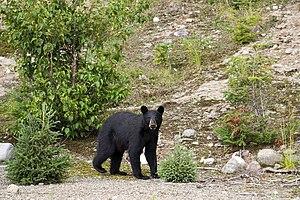
Ours noir, ou baribal, (Ursus americanus), Réserve faunique des Laurentides, Québec, Canada. Italiano: Orso nero, o baribal, (Ursus americanus), Réserve faunique des Laurentides, Quebec, Canada.